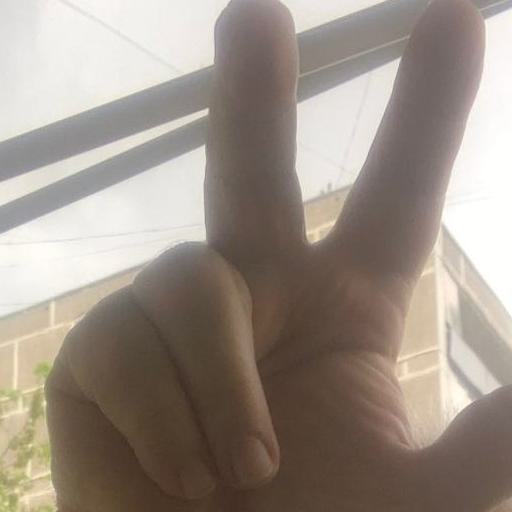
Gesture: three2